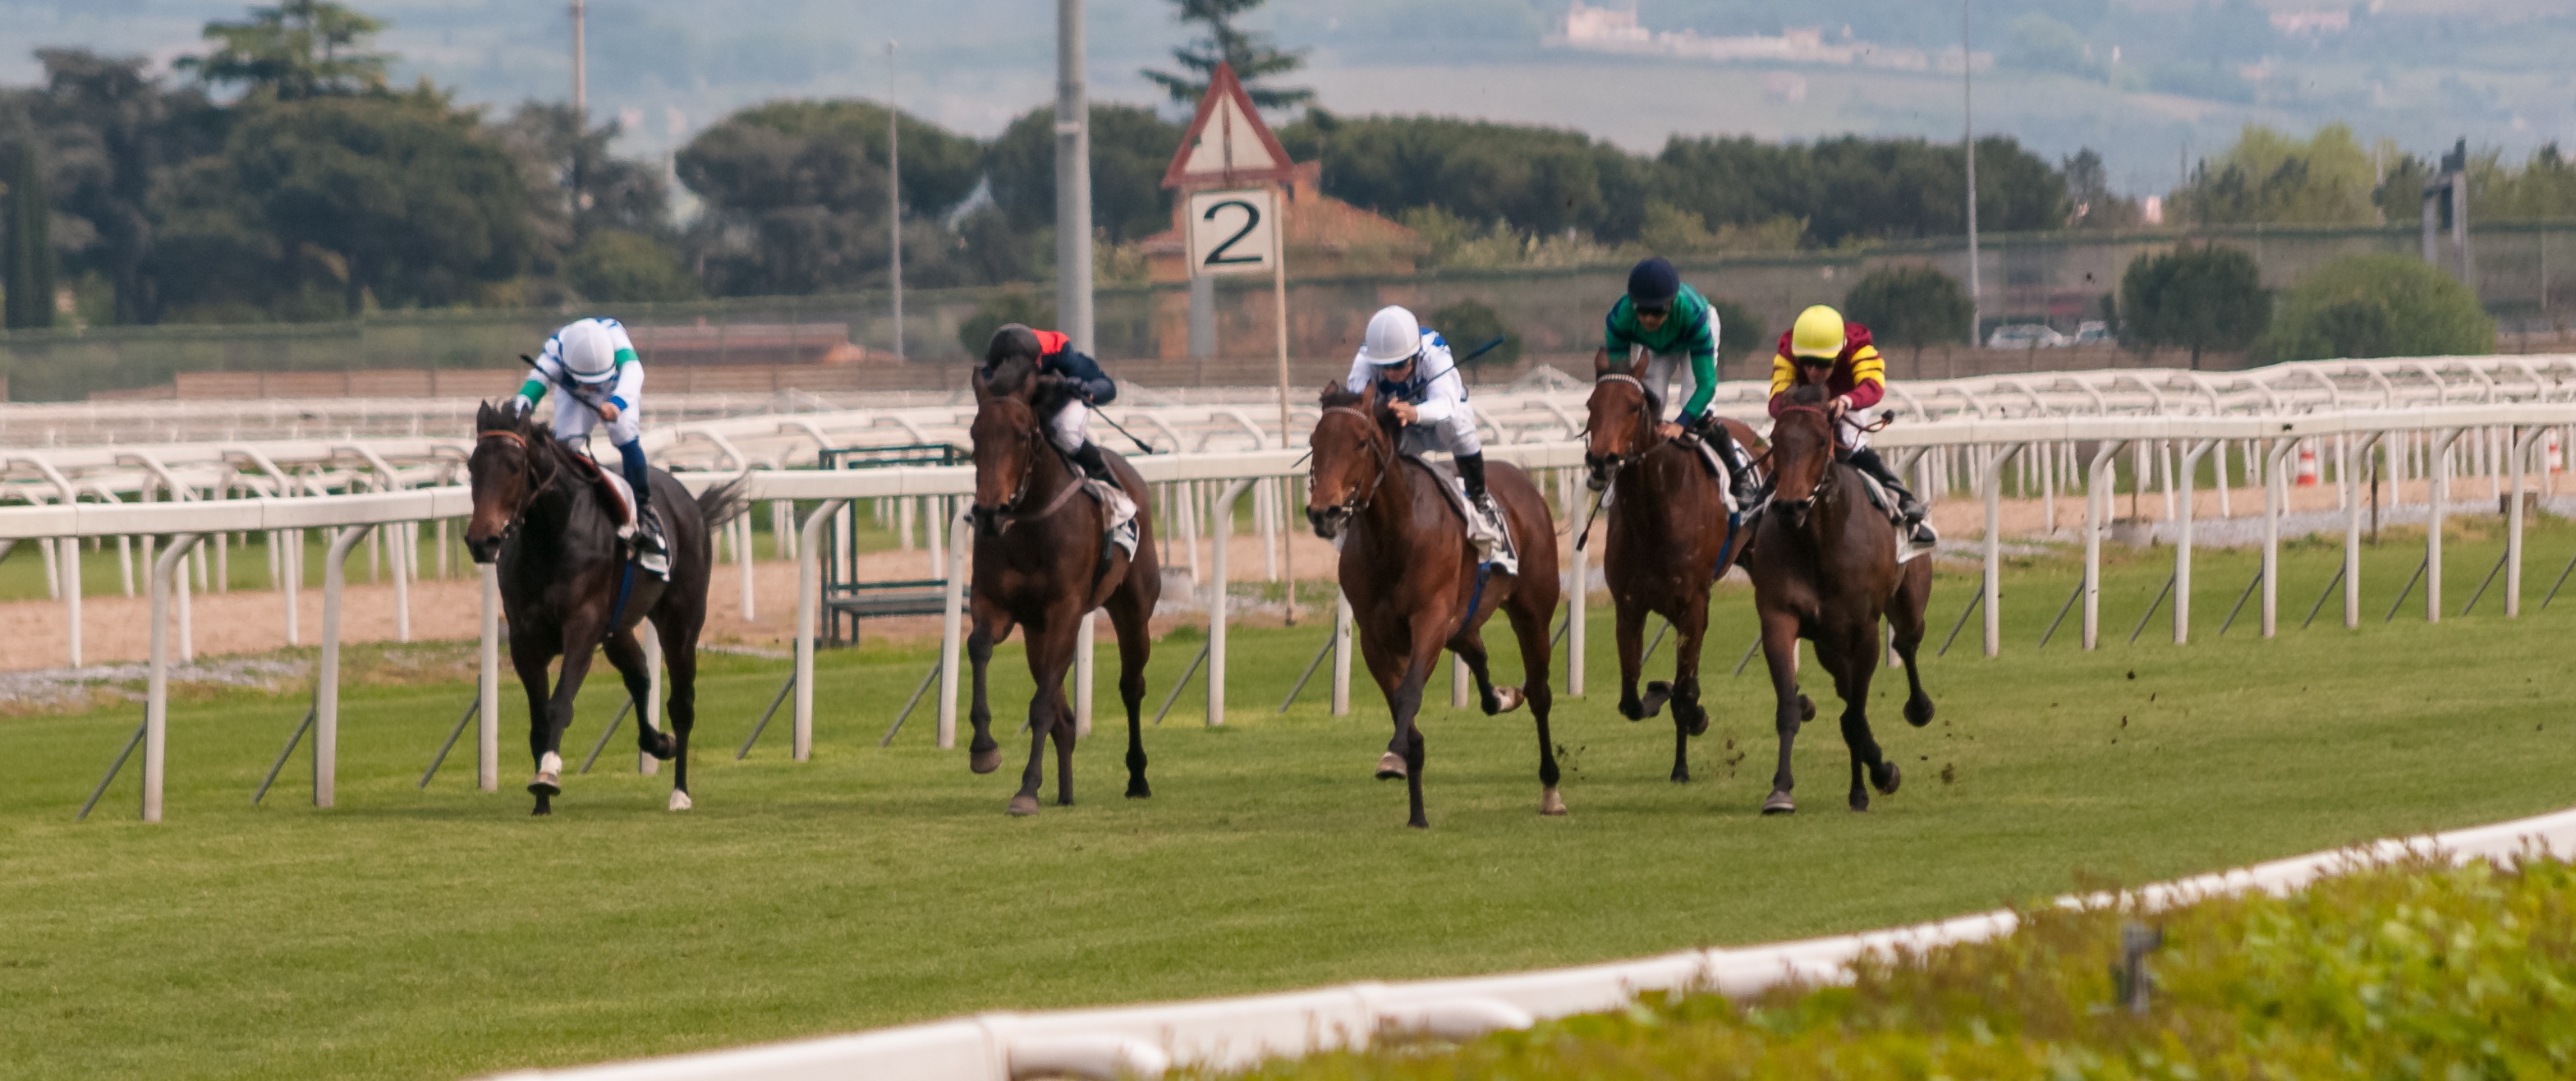
pasture, horse, race, horses, gare, rome, sports, racing, jockey, equestrianism, horse racing, eventing, horse like mammal, animal sports, equestrian sport, endurance riding, capannelle